Asier Illarramendi

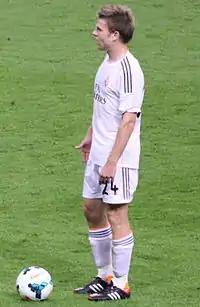
Illarramendi in 2013

On 12 July 2013, Illarramendi signed a six-year contract with Real Madrid for a fee of €32.2 million, the highest amount paid by the club for a Spanish player. He made his official debut on 14 September by starting in a 2–2 away draw against Villarreal, and scored his first goal on 18 December in a 2–0 home win over CD Olímpic de Xàtiva in the round of 32 of the Copa del Rey (also the aggregate score).